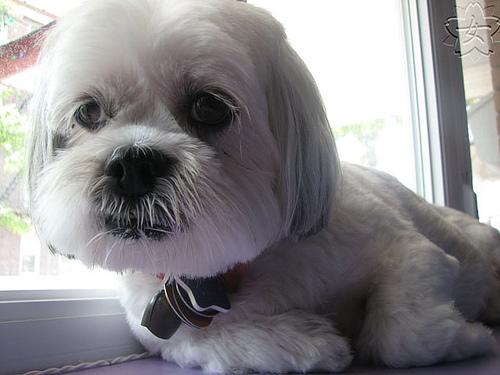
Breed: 215-n000038-Lhasa